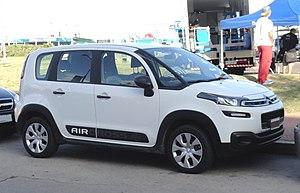
Citroën C3 est le nom donné depuis 2002 aux voitures polyvalentes développées par le constructeur français Citroën.
Aircross est un terme qui dans la gamme Citroën désigne les SUV.
La Citroën C3 Aircross est un crossover produit par le constructeur automobile français Citroën au Brésil et uniquement pour le marché d'Amérique latine. La C3 Aircross brésilien est une variante du Citroën C3 Picasso européen.
Le C3 Picasso est un minispace du constructeur automobile français Citroën, présenté en juillet 2008.